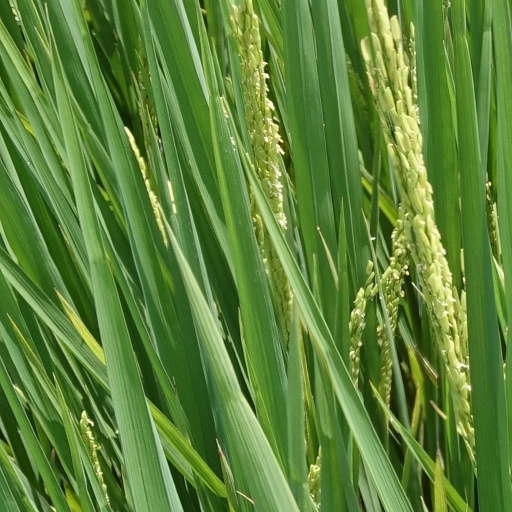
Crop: rice